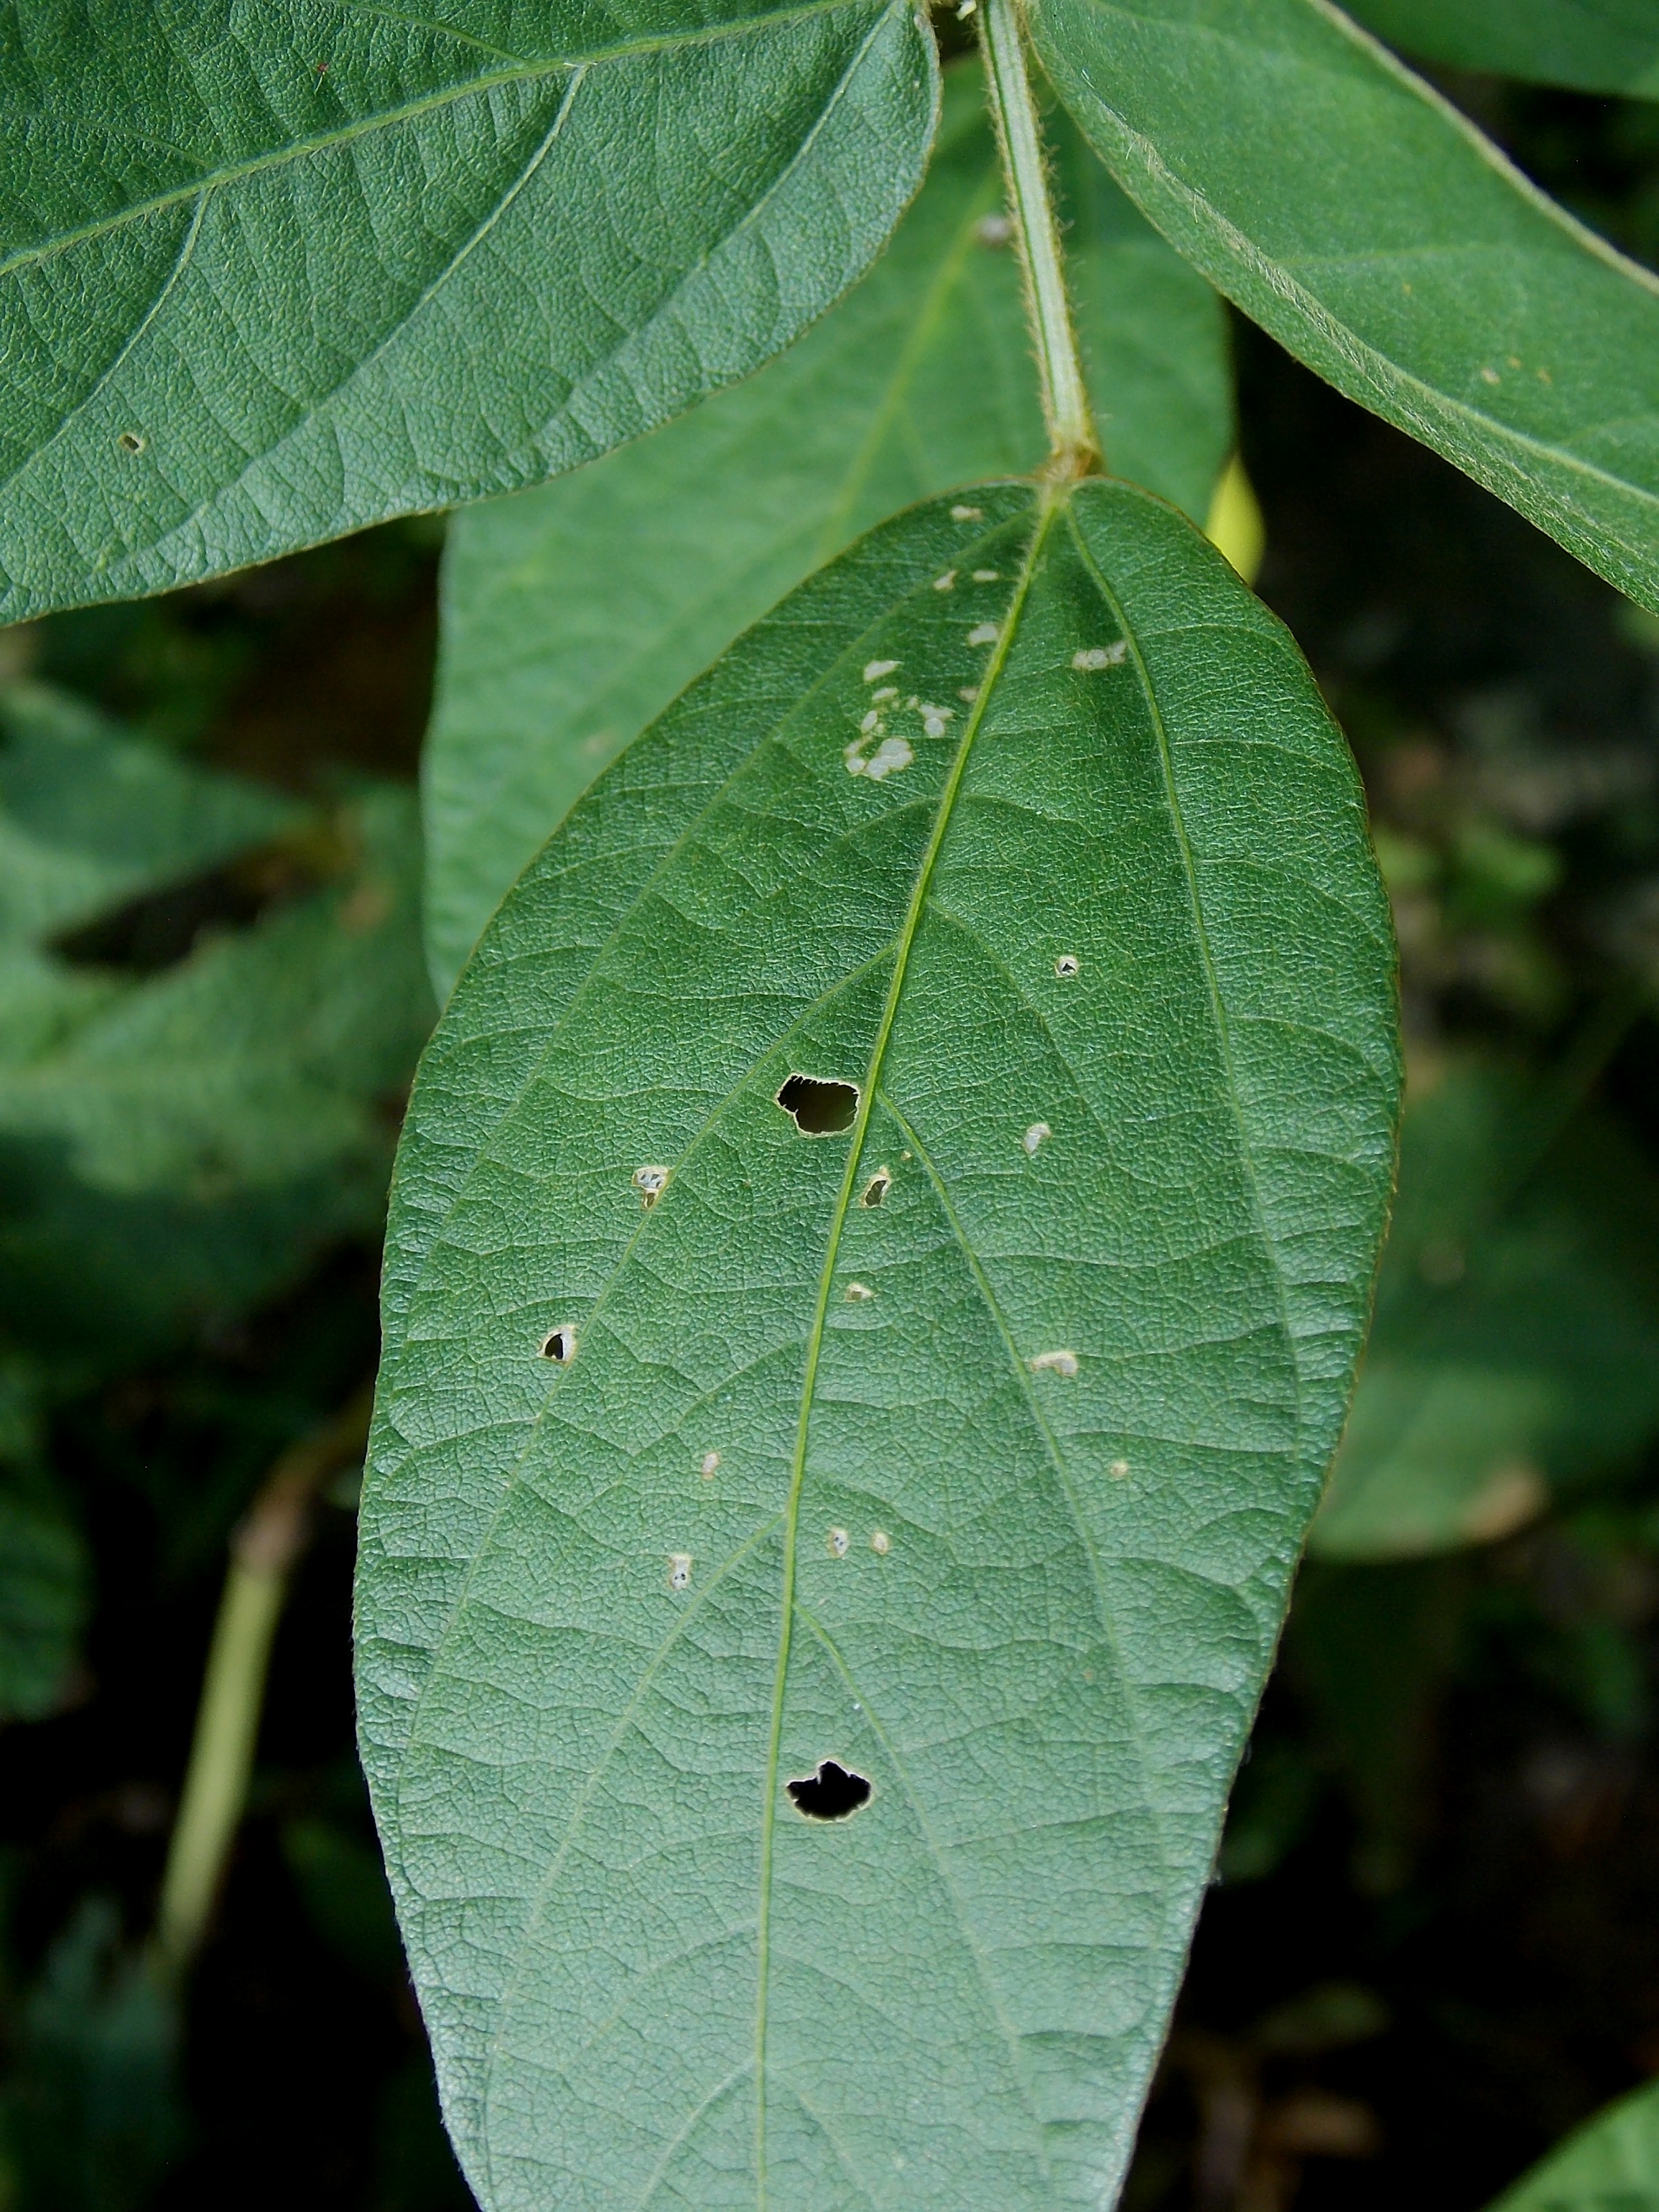
Label: Disease